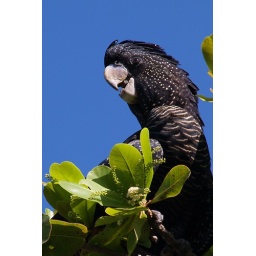
Close-up of a female red-tailed black cockatoo in a sea almond tree (in Townsville, QLD, Australia).